Wipeout 2048

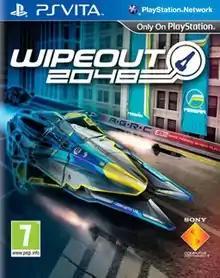
European box art

Wipeout 2048 is a 2012 racing video game developed by Studio Liverpool and published by Sony Computer Entertainment for the PlayStation Vita. The ninth instalment of the "Wipeout" series, it was a launch game for the console. It was also the last game to be developed by Studio Liverpool before its closure as well as the last mainline "Wipeout" title.